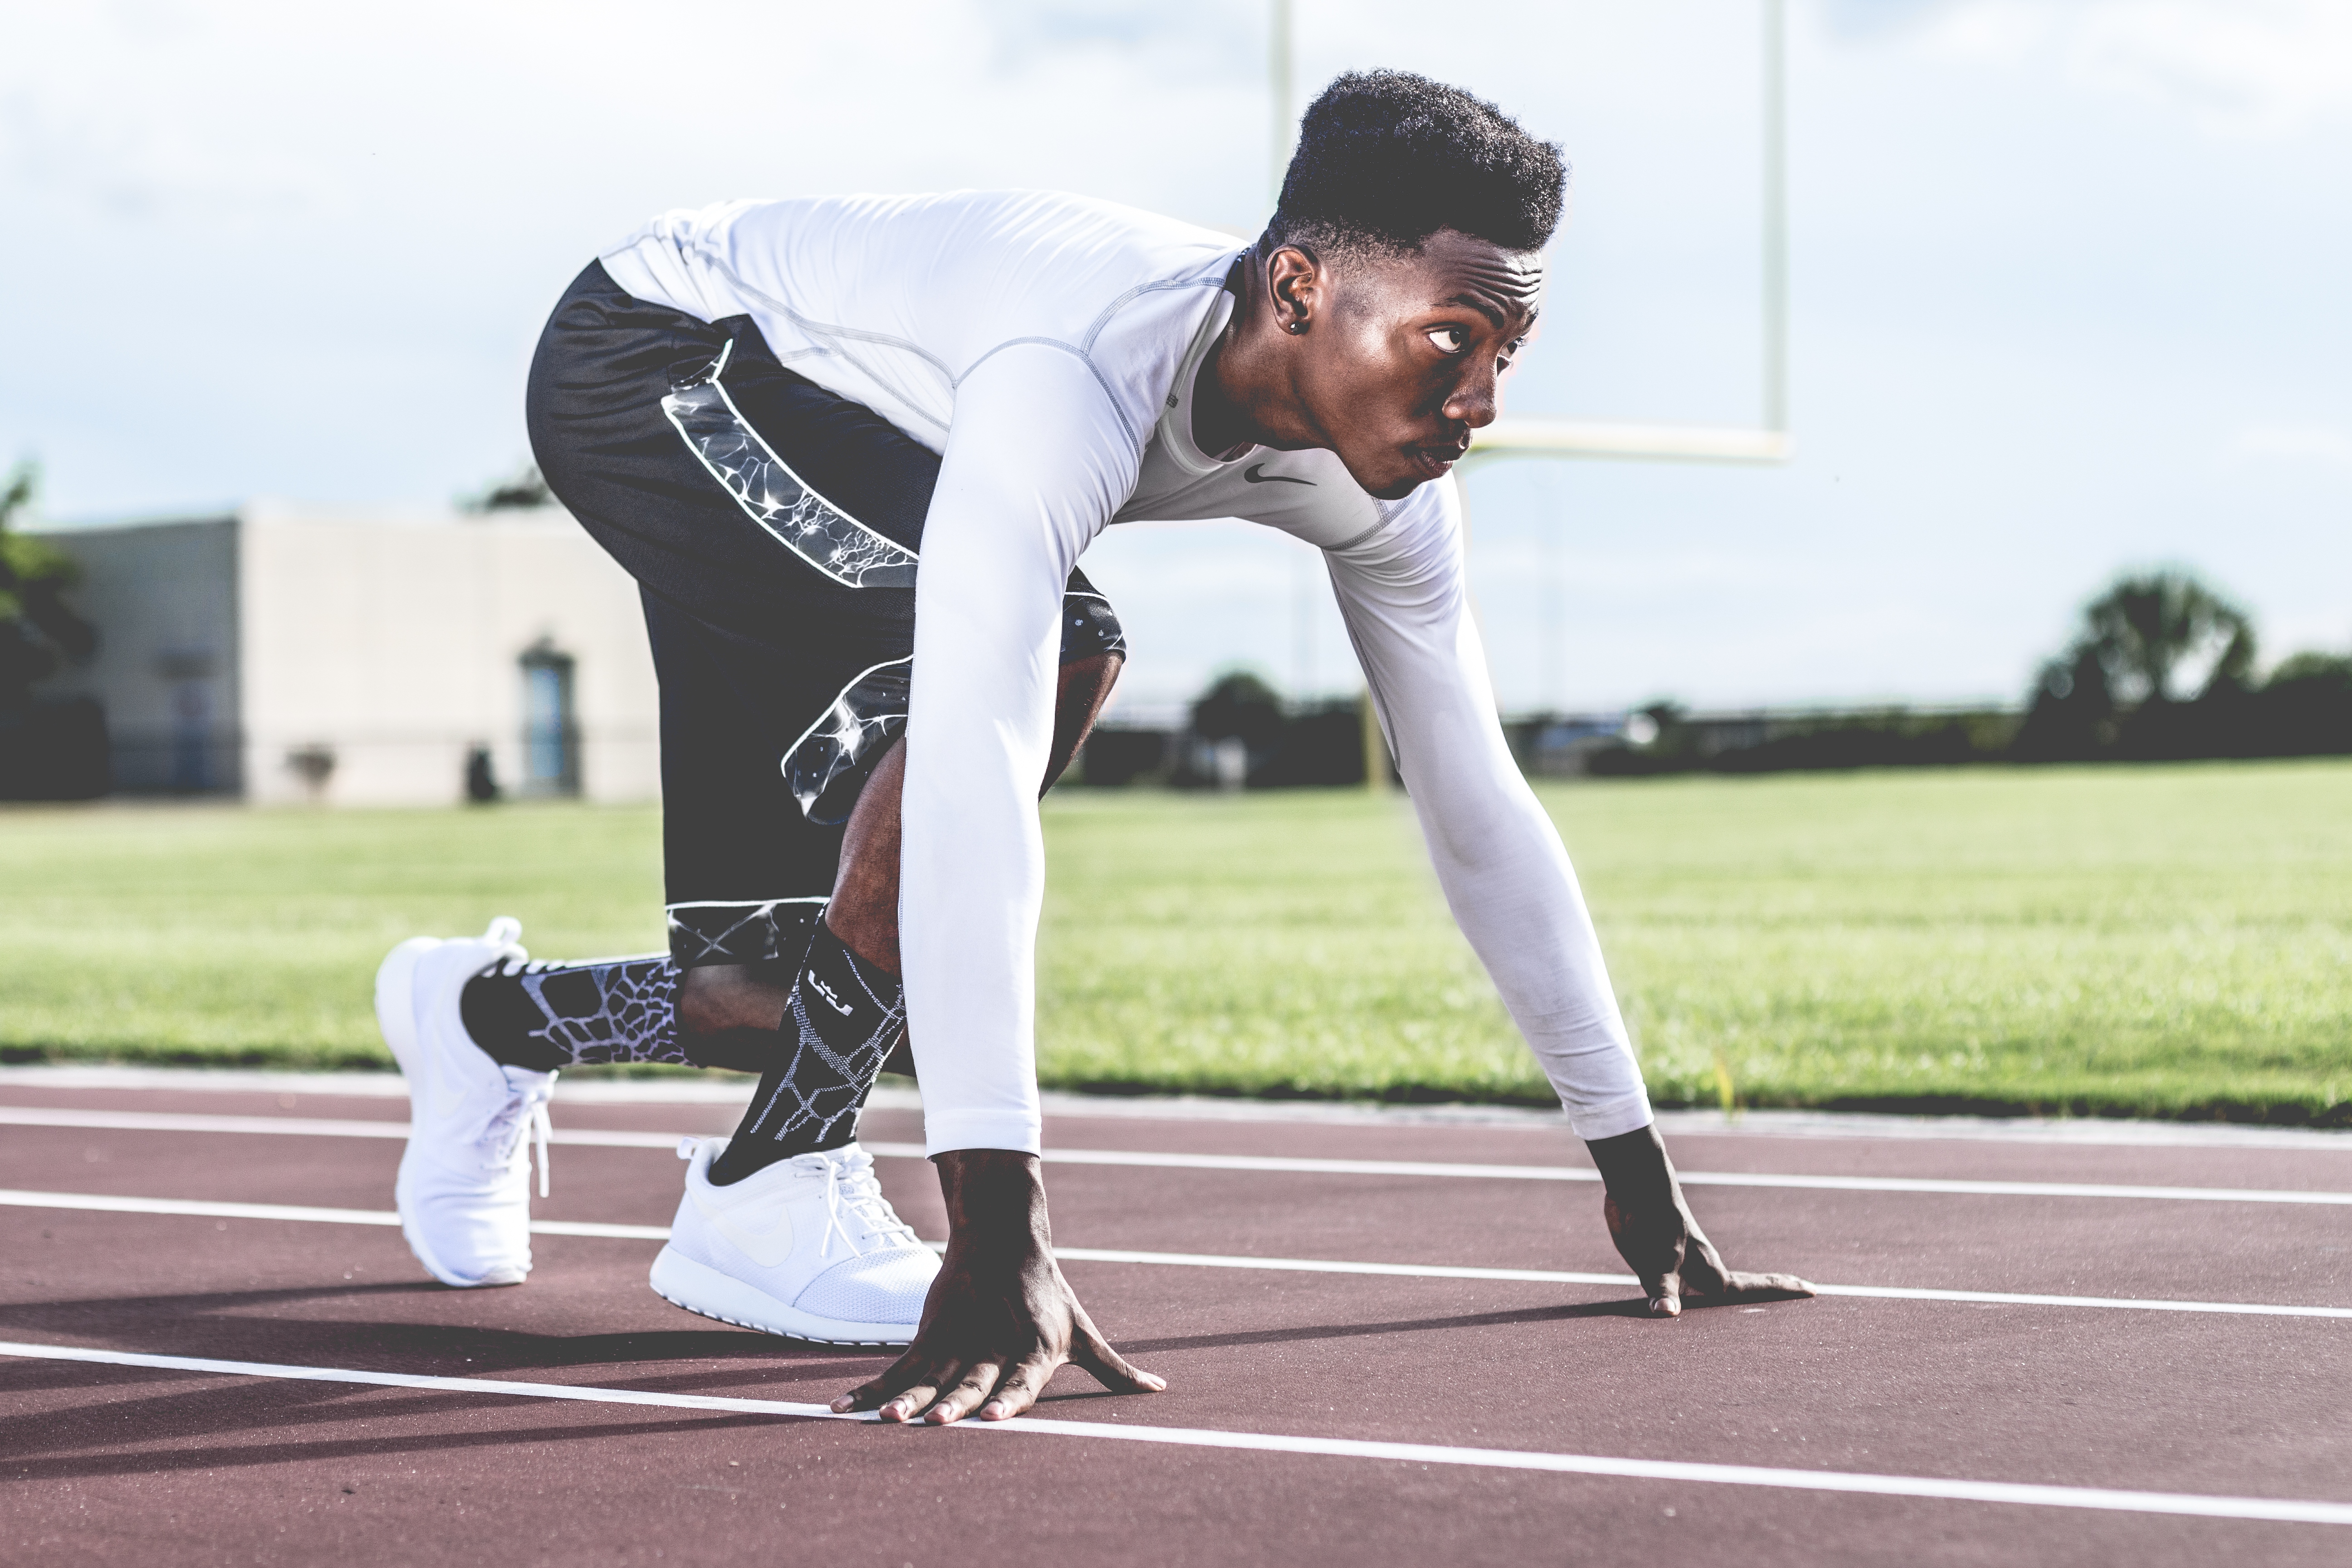
sports, athletics, footwear, recreation, running, jumping, sports training, sprint, shoe, track and field athletics, exercise, individual sports, competition event, knee, sport venue, athletic shoe, sports equipment